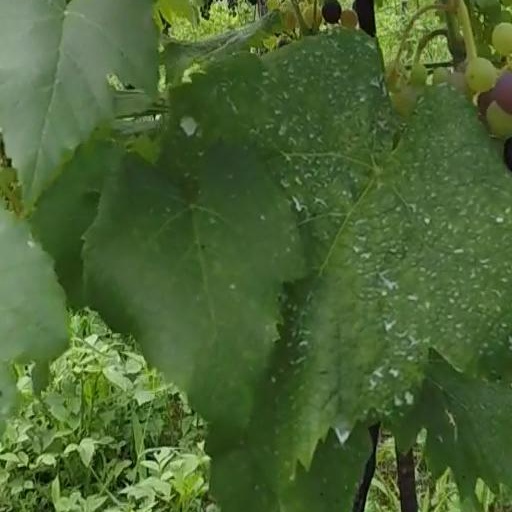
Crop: grape